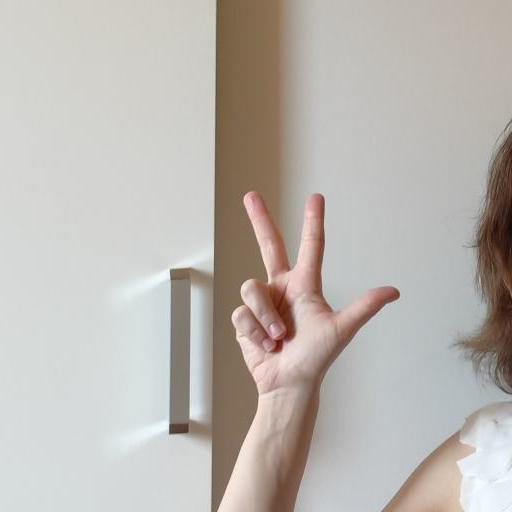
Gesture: three2